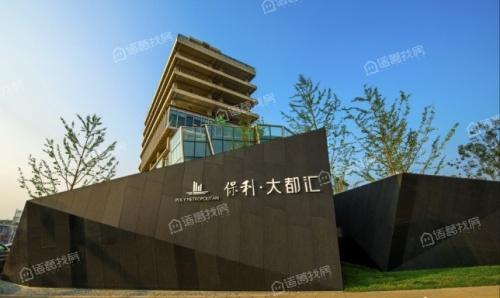
地标名称：保利·大都汇
所在城市：北京市·通州区